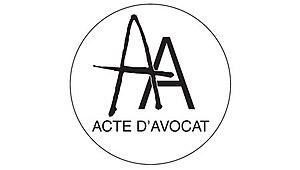
Sceau de l'acte d'avocat
L'acte d'avocat a été créé par la loi française nᵒ 2011-331 du 28 mars 2011 de modernisation des professions judiciaires ou juridiques et certaines professions réglementées